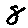
Label: 8